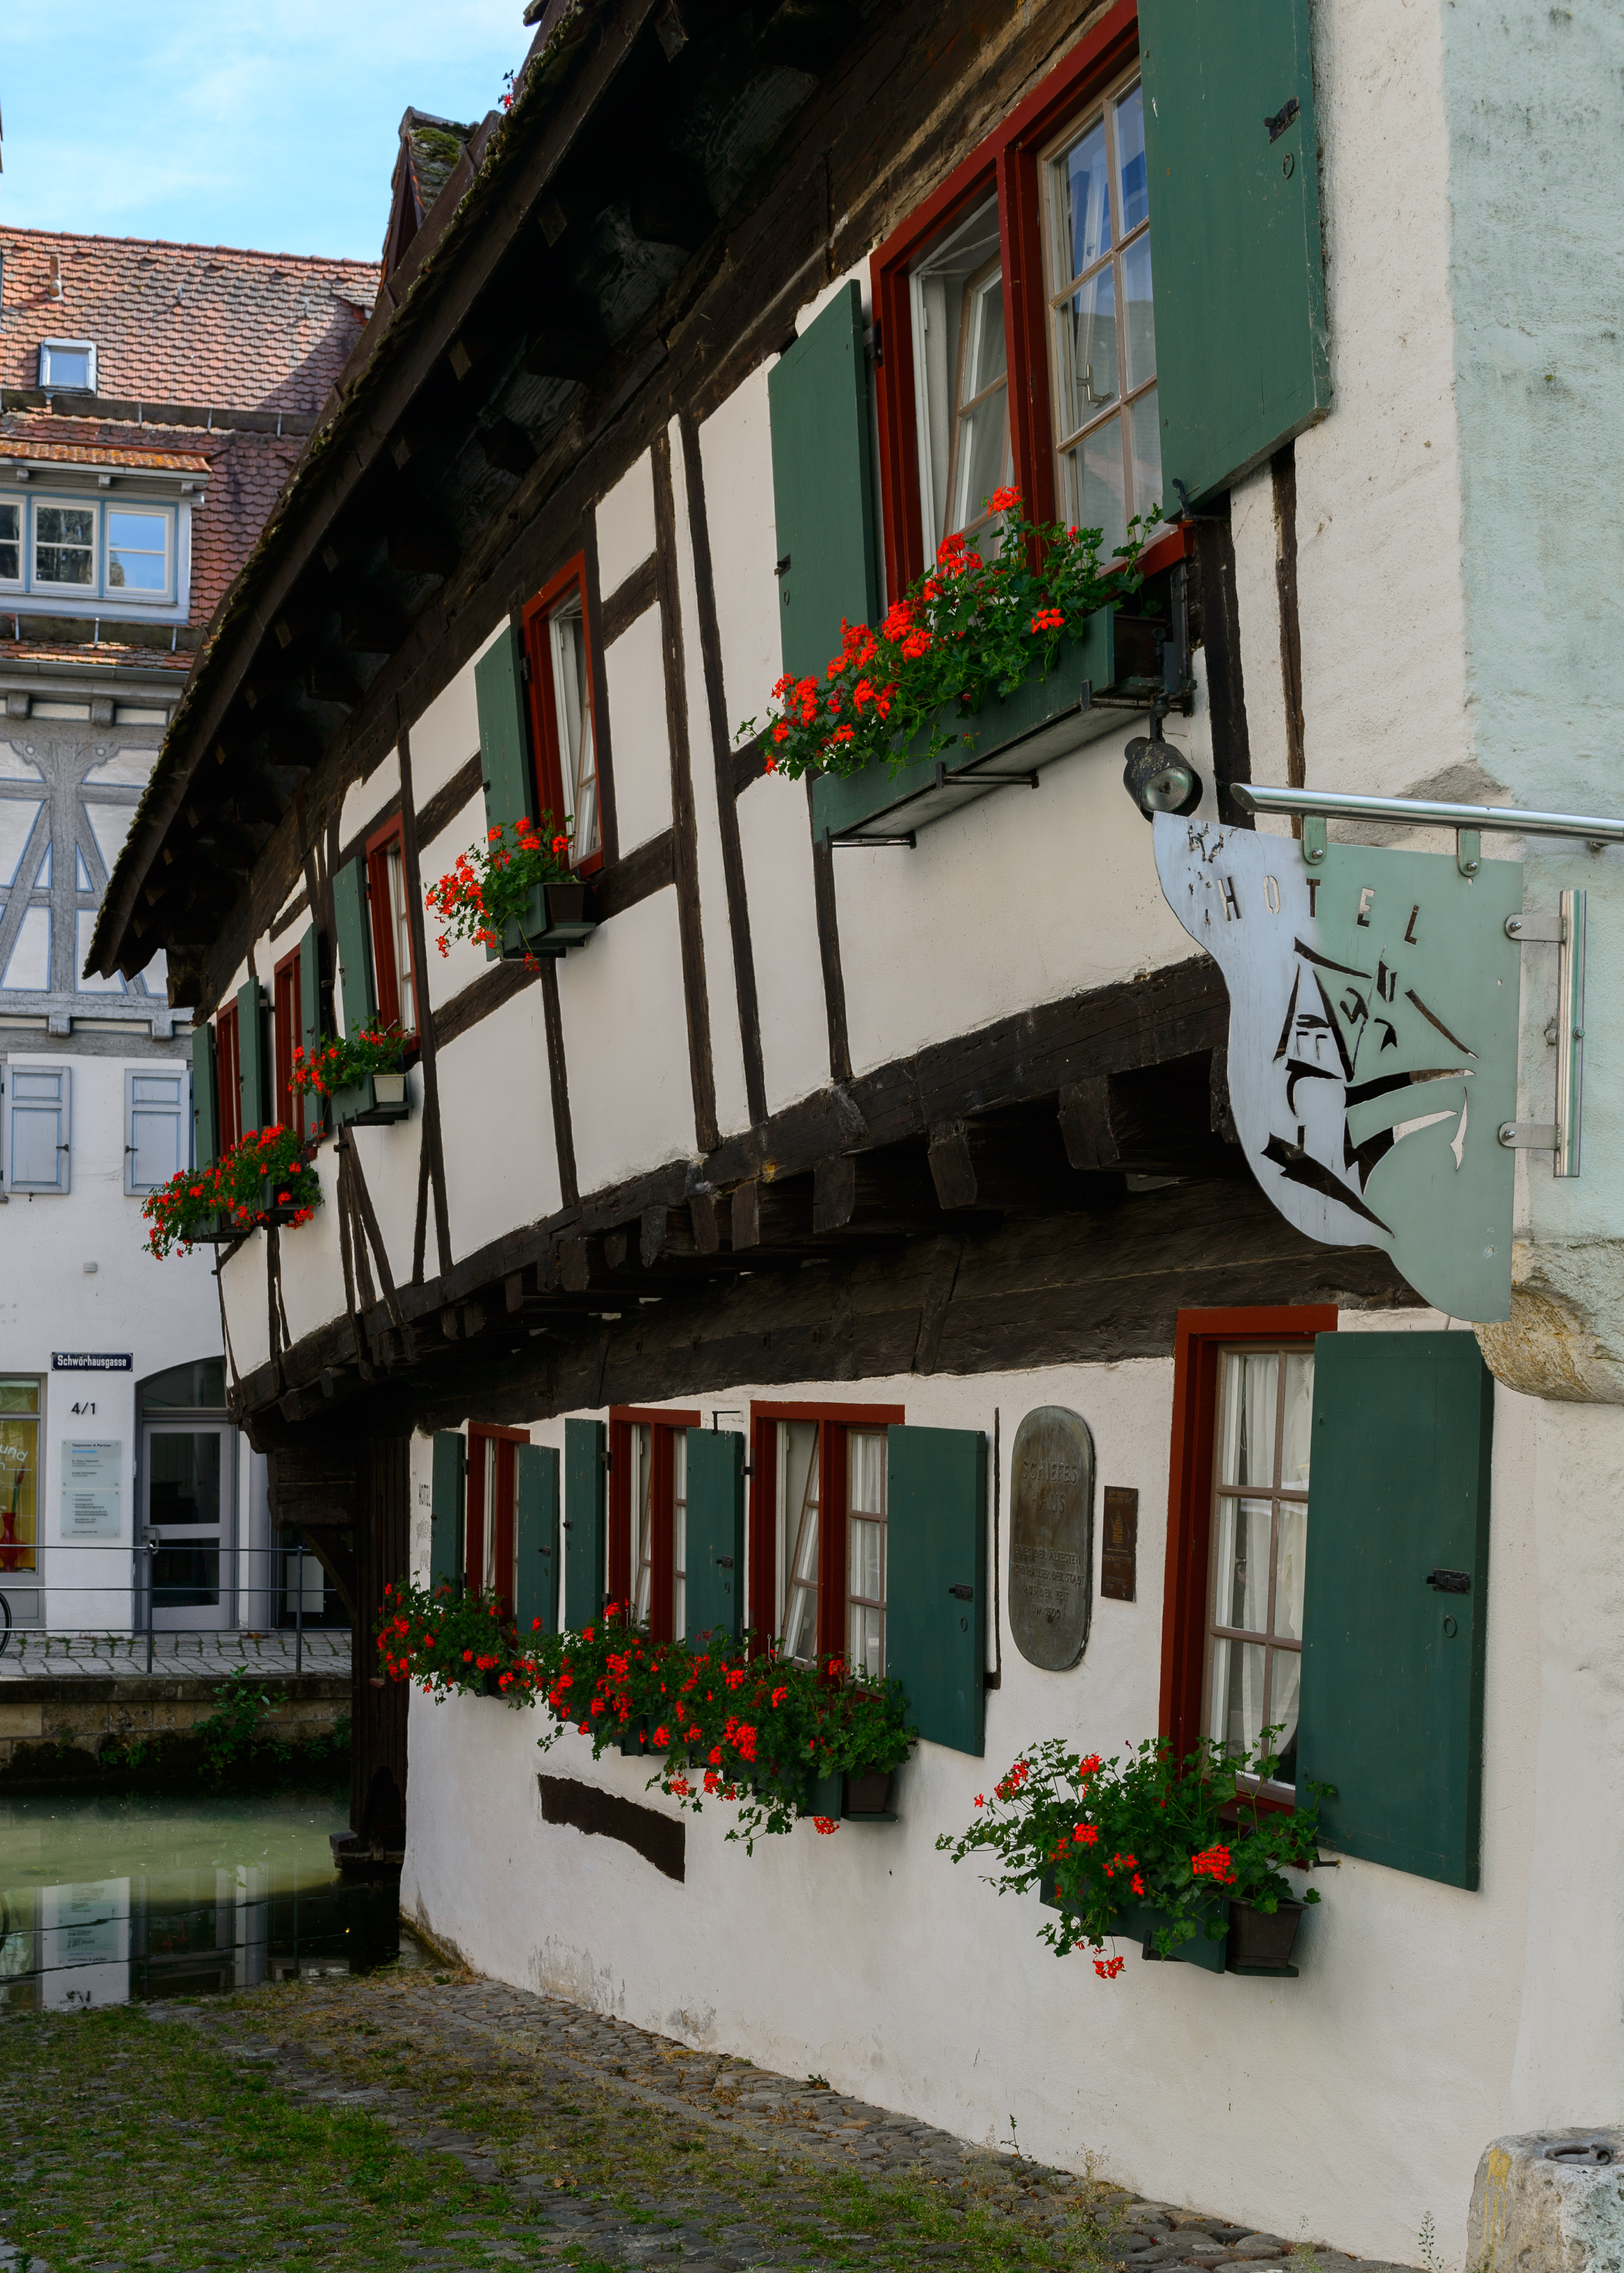
architecture, road, street, house, town, restaurant, alley, village, cottage, facade, nikon, badenwrttemberg, germania, nikond4, d4, ulm, ulma, schiefeshaus, neighbourhood, urban area